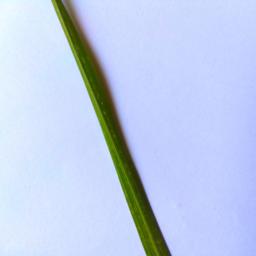
Label: Rice___Healthy